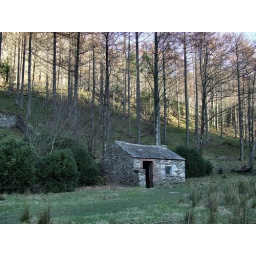
Tenuous link: house (somewhat smaller) surrounded by trees